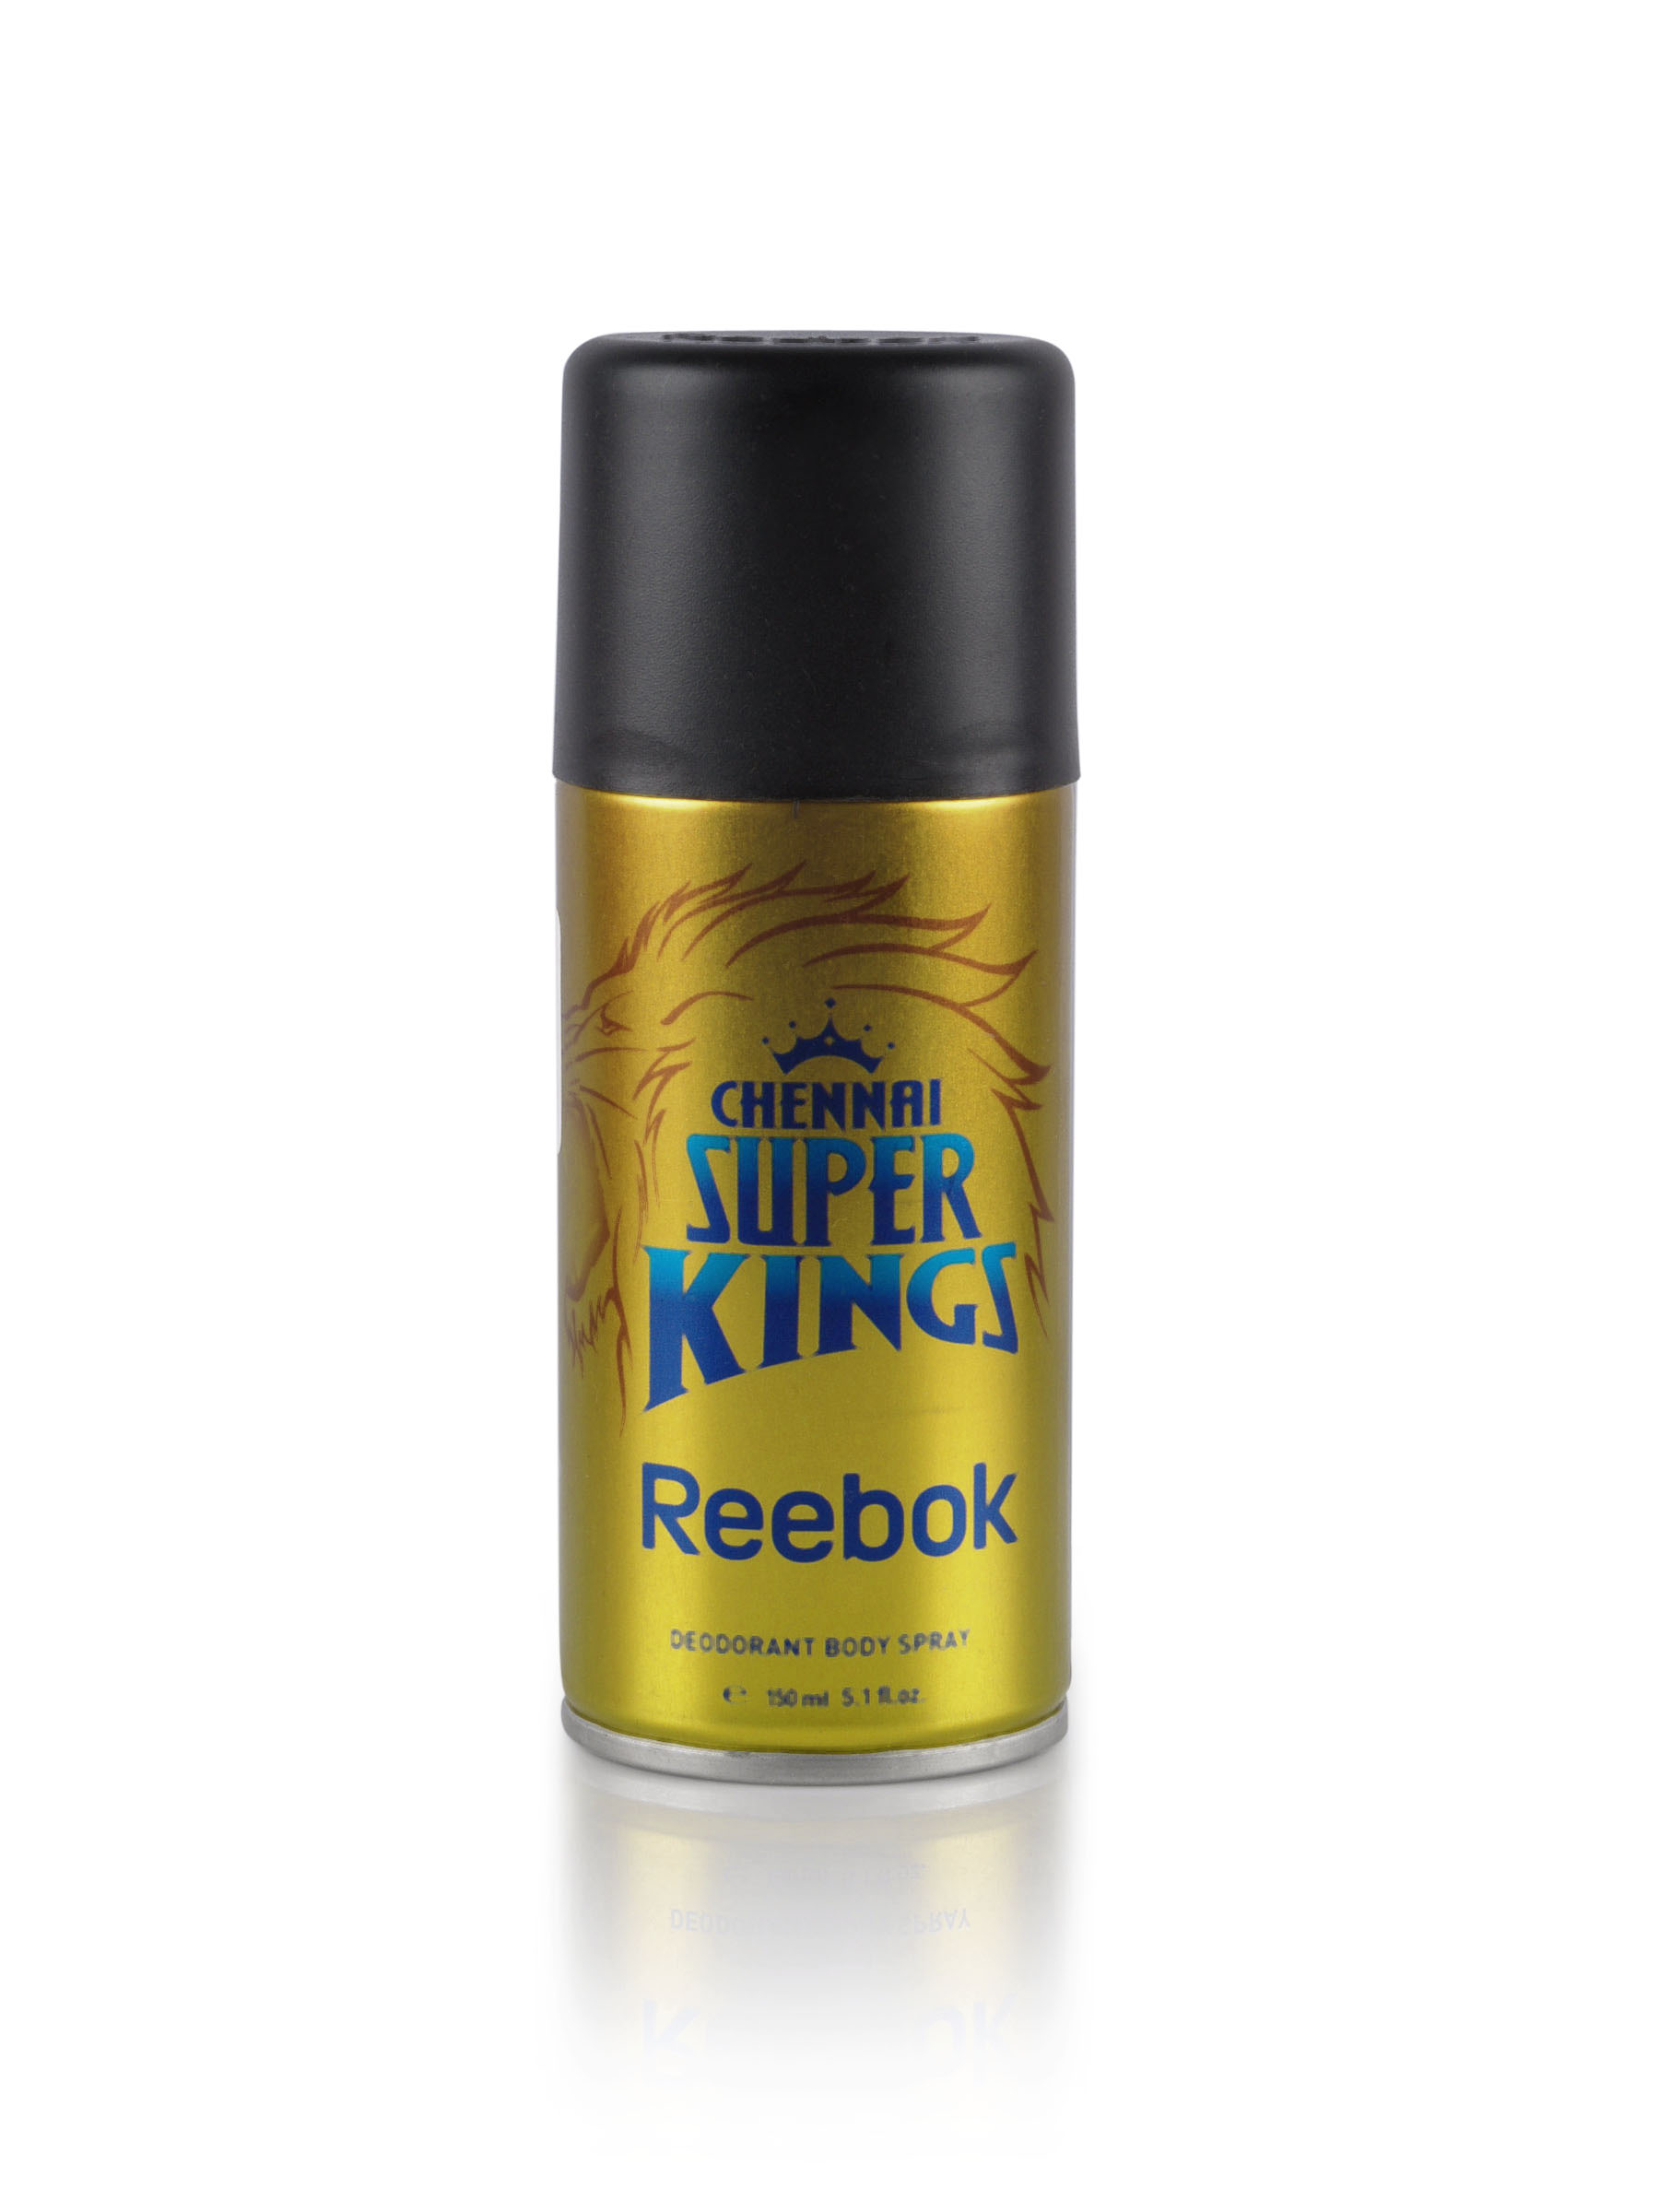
Reebok Men Chennai Super King Deo
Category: Personal Care / Fragrance / Deodorant
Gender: Men
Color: Gold
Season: Spring 2017
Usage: Casual